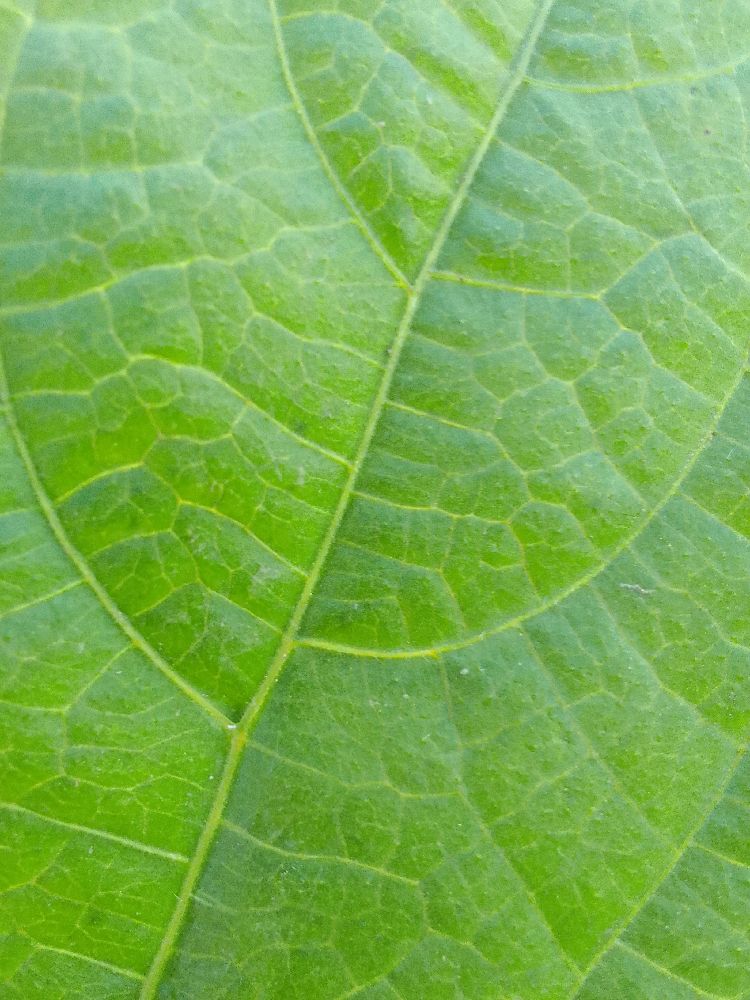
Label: healthy